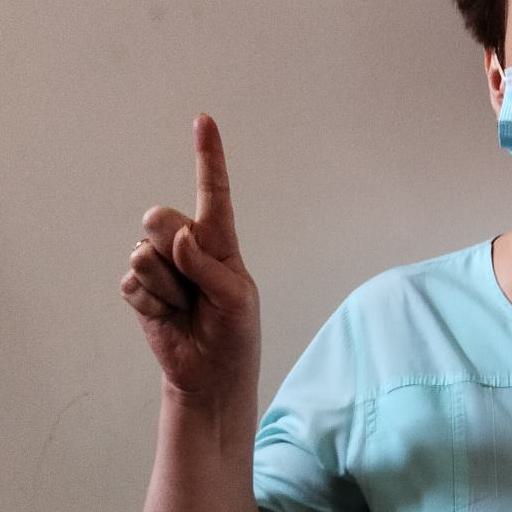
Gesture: one